Conservation and restoration of photographic plates

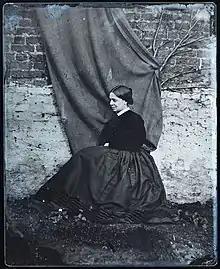
Early wet-plate collodion portrait of a lady

There are ten accepted agents of deterioration: dissociation, fire, incorrect relative humidity, incorrect temperature, light, pests, pollutants, physical forces, thieves, and water. Photographic plates face risks of damage from both external forces and from their own chemical composition. For a conservator to create an appropriate plan to protect against agents of deterioration, they must understand what might impact a photographic plate. The following list addresses how each agent of deterioration harms photographic glass plates.